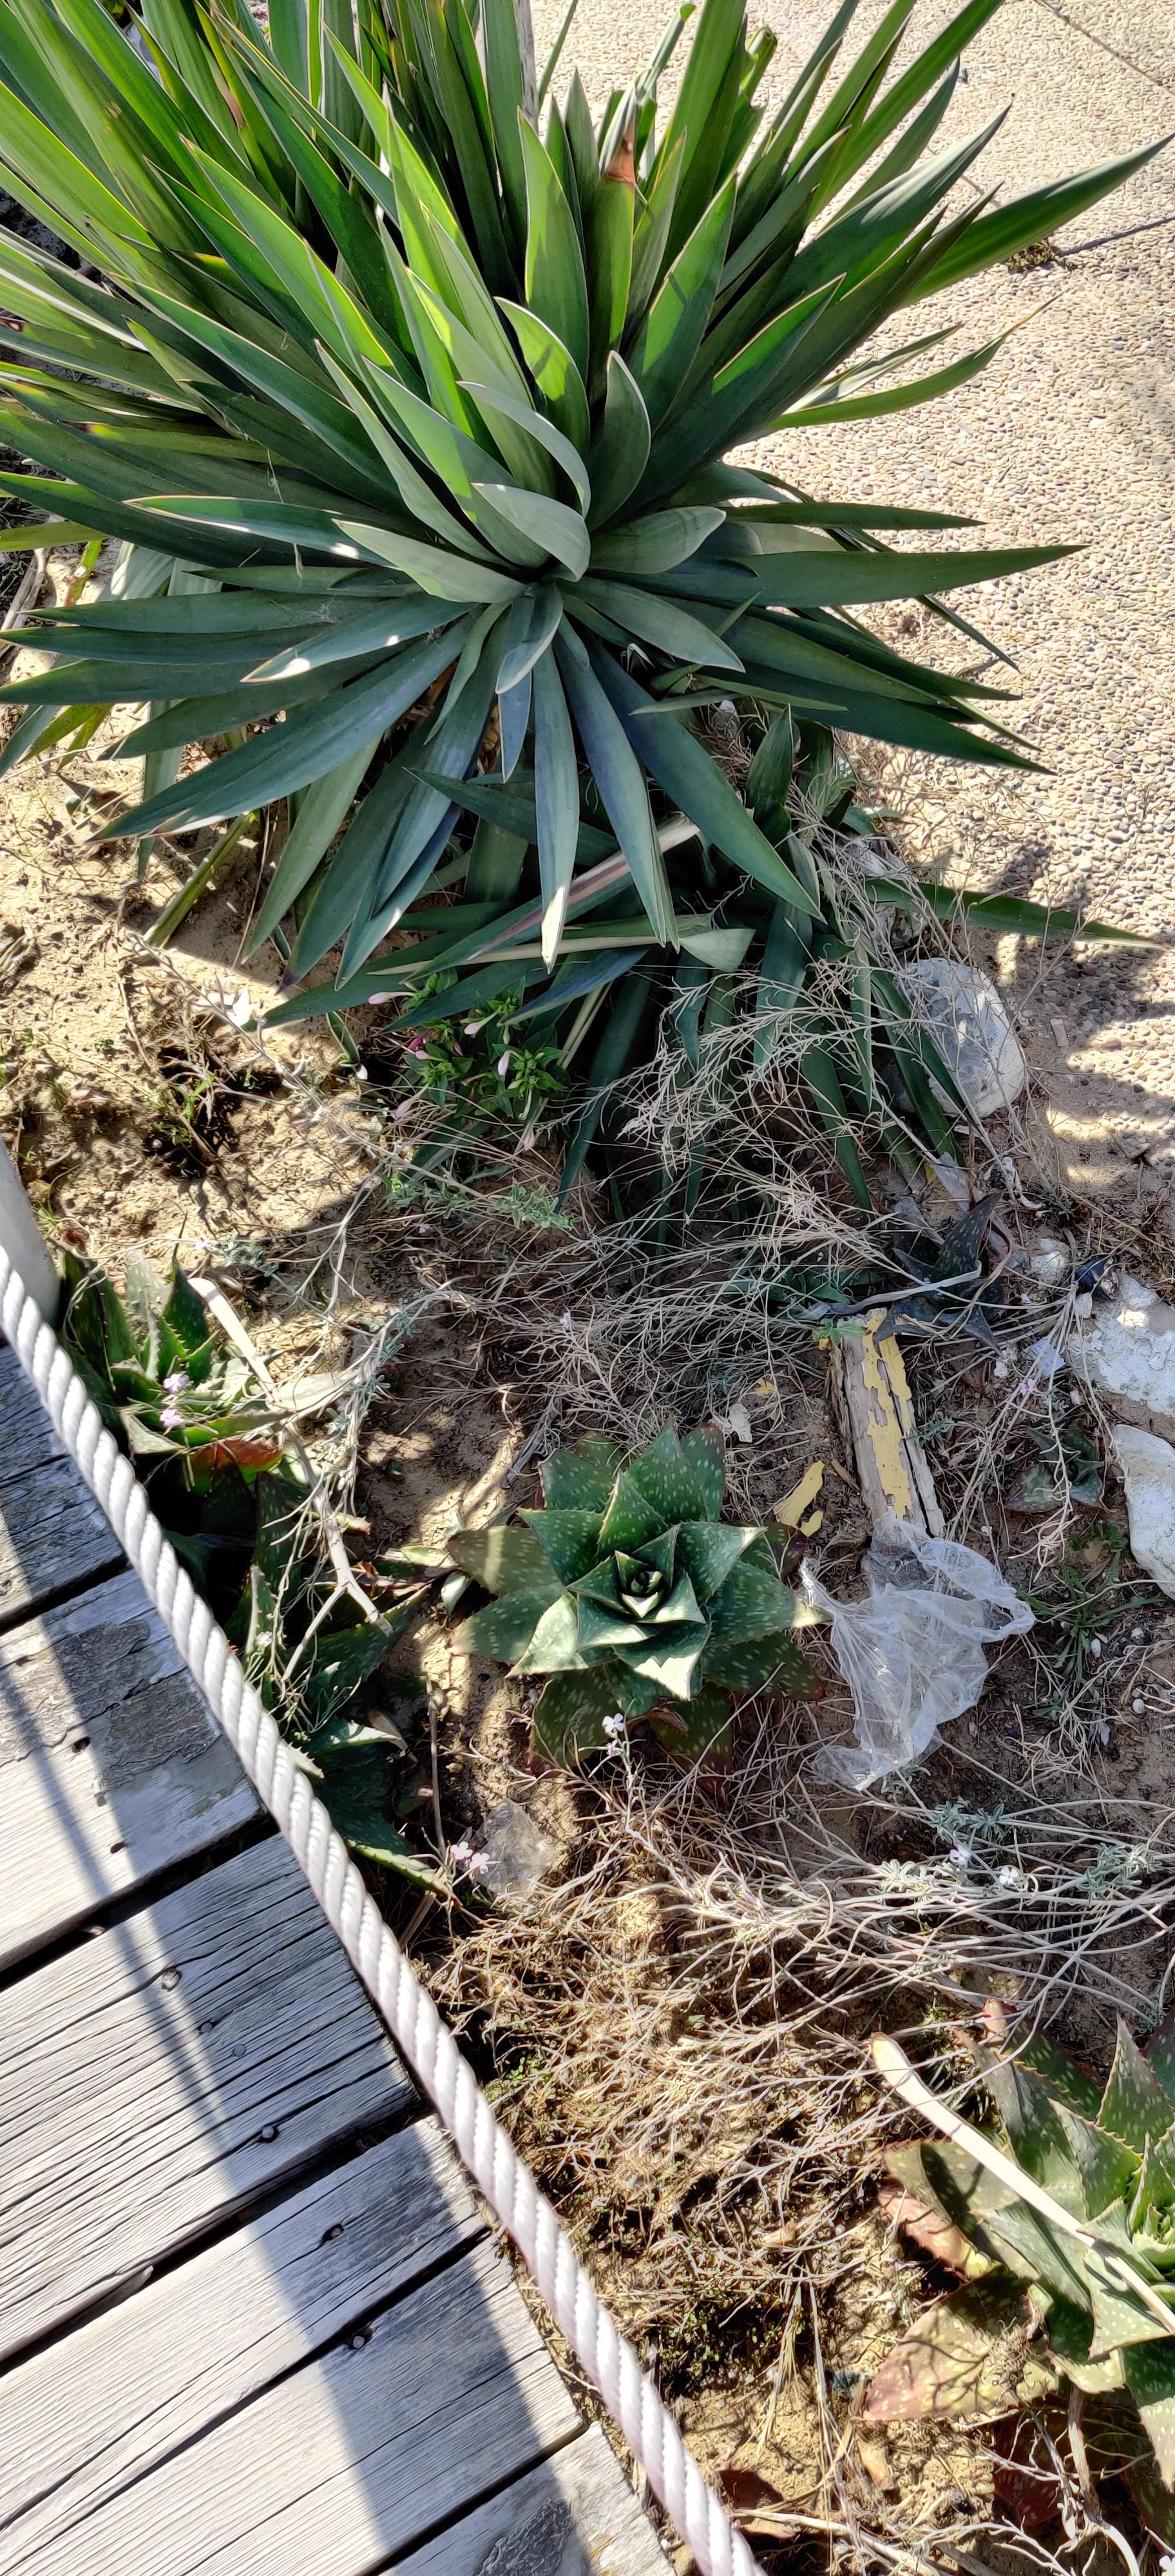
Object: Cigarette (Cigarette)

Object: Plastic film (Plastic bag & wrapper)

Object: Plastic film (Plastic bag & wrapper)

Object: Plastic film (Plastic bag & wrapper)

Object: Plastic film (Plastic bag & wrapper)